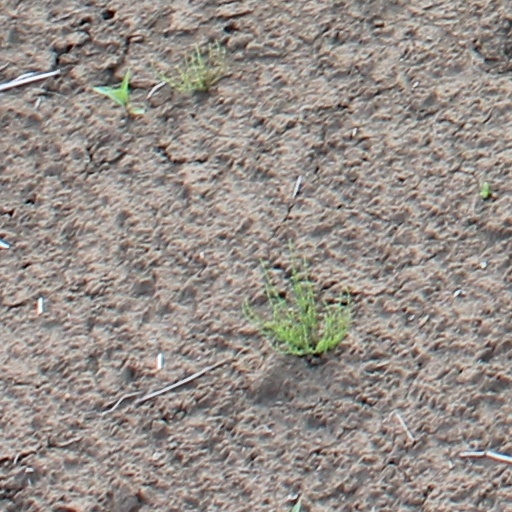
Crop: wheat